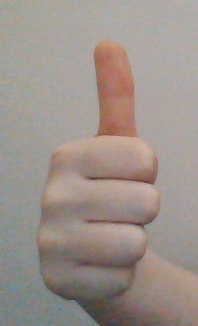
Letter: aleff